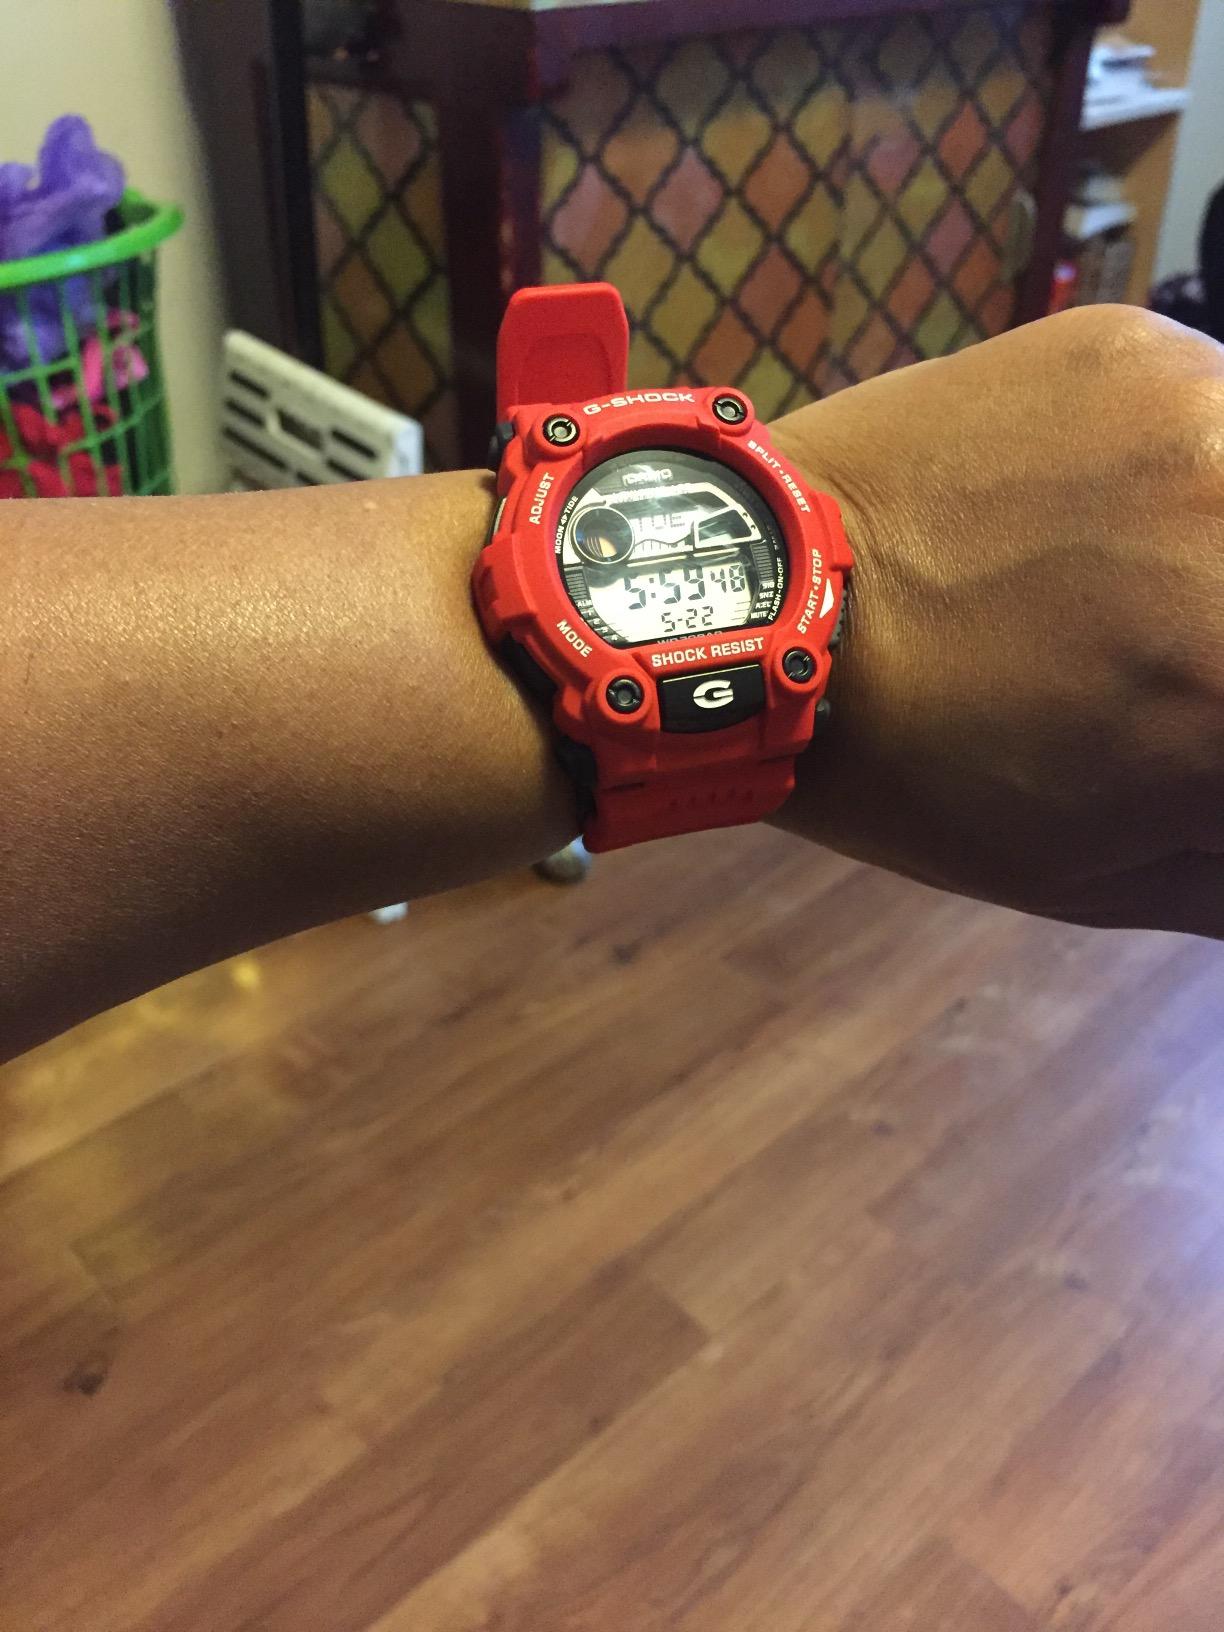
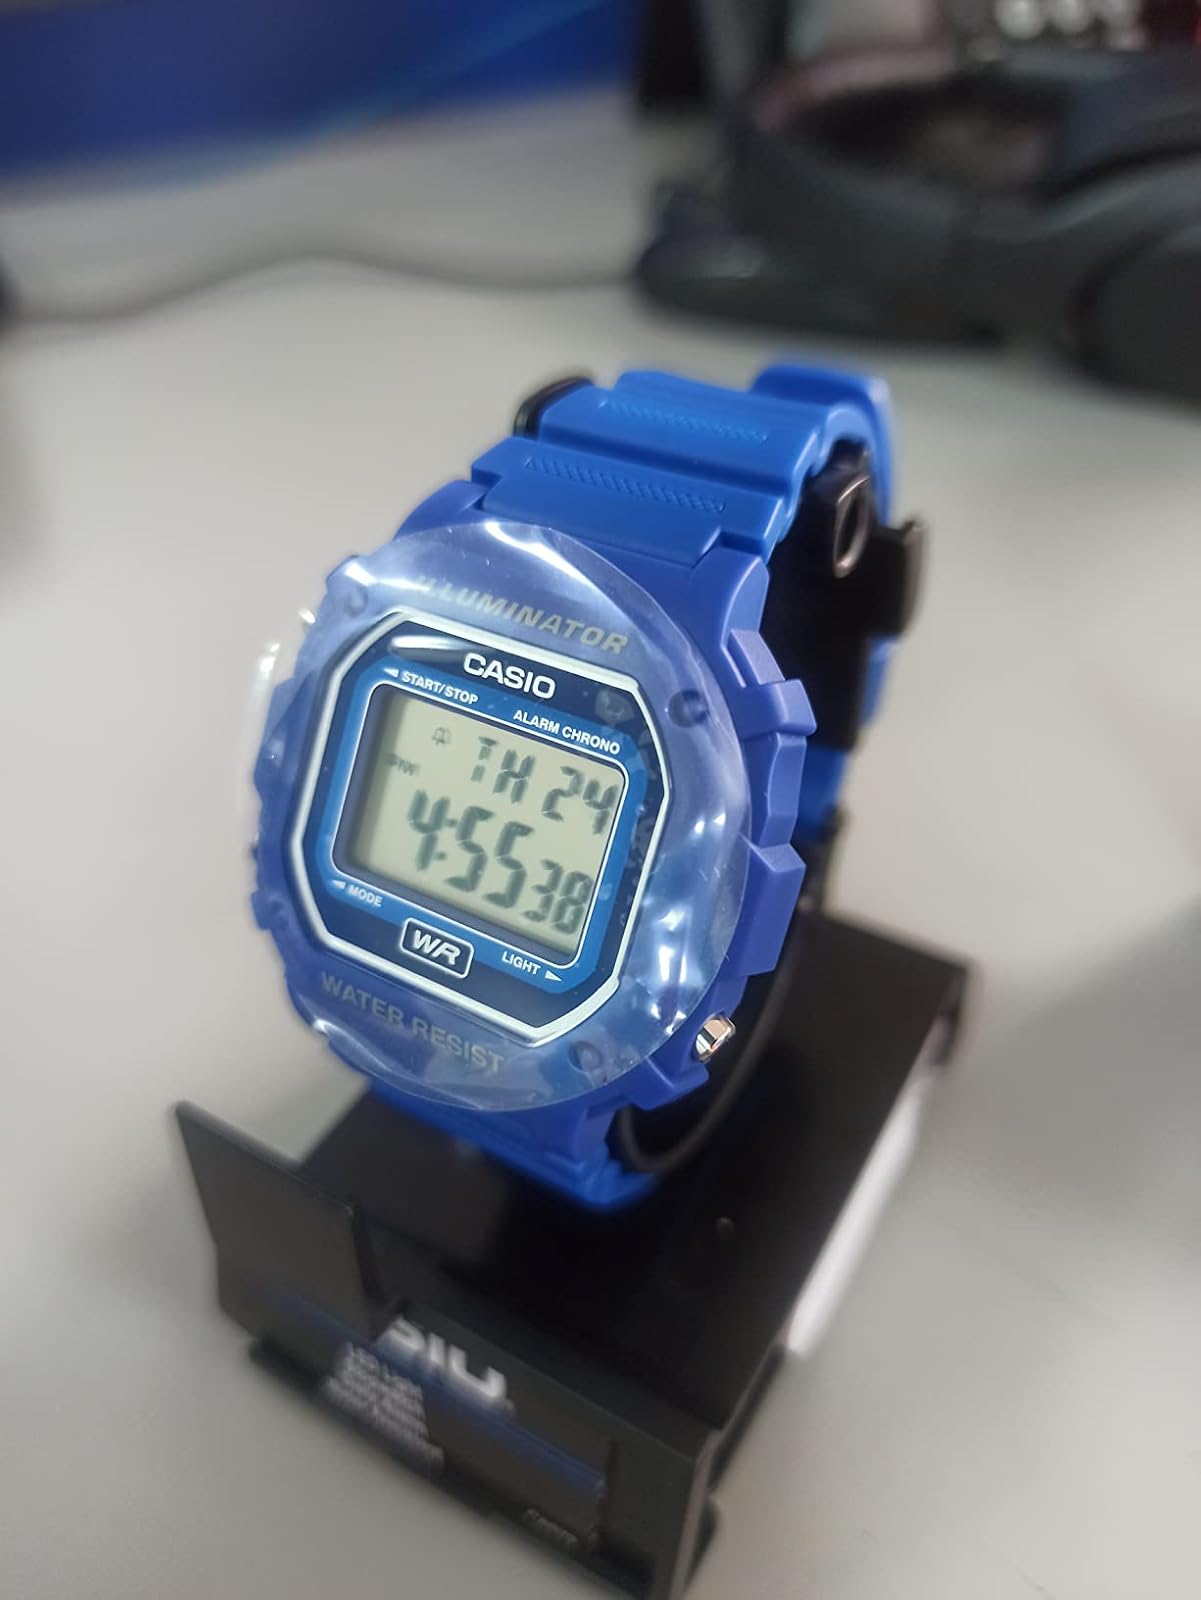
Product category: accessories_watch
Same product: no